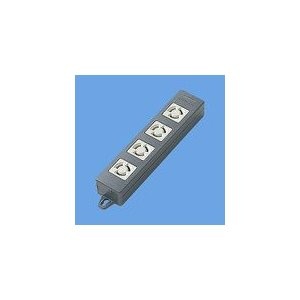
パナソニック　OAタップ(接地15A引掛形) 4コ口 ブラック マグネット付 WCH2604B
送料： 送料有料 納期： メーカー取寄品 【主な特長】 ■接地15A引掛形 ■4コ口 ■ブラック ■マグネット付 ■適用コード 3心 ビニルキャブタイヤ丸形コード(VCTF) 2mm2
Brand: パナソニック
Category: Hardware > Power & Electrical Supplies > Power Outlets & Sockets